Saxobeats

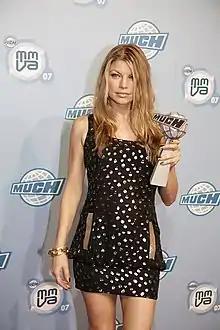
"Lollipop (Param Pam Pam)" contains elements from the Fergie ("pictured") recording "Fergalicious" (2006).

AllMusic described "Saxobeats" as a hi-NRG and dance album, while labelling "Mr. Saxobeat", "Lollipop (Param Pam Pam)" and "Get Back (ASAP)" as "club sensations", and stating that "Bitter-Sweet" "Ting-Ting" and "1.000.000" are "equally addictive". In an interview, Stan confessed that "Saxobeats" is diverse and includes many genres. Eugen Baltaretu from Devorator Moden found many musical styles in the record, including electronic, house and eurodance. Mike Schiller Schiller of "PopMatters" regarded "Mr. Saxobeat" as containing "twinkly synths and techno beats" alongside a "ridiculously catchy saxophone loop", while labelling the material on "Saxobeats" as being of the dance-pop genre. He further praised "Ting-Ting" for incorporating "hints of Balkan folk music into the mix"; the song was described as having a French vibe to it by "Yam Magazine". "Lollipop (Param Pam Pam)" features a sample from American singer Fergie's 2006 single "Fergalicious" (2006), with Stan confessing that the track is "club-friendly" alongside "funny lyrics". Musically, "1.000.000" is an R&B and pop song with hip hop beats in its instrumentation.